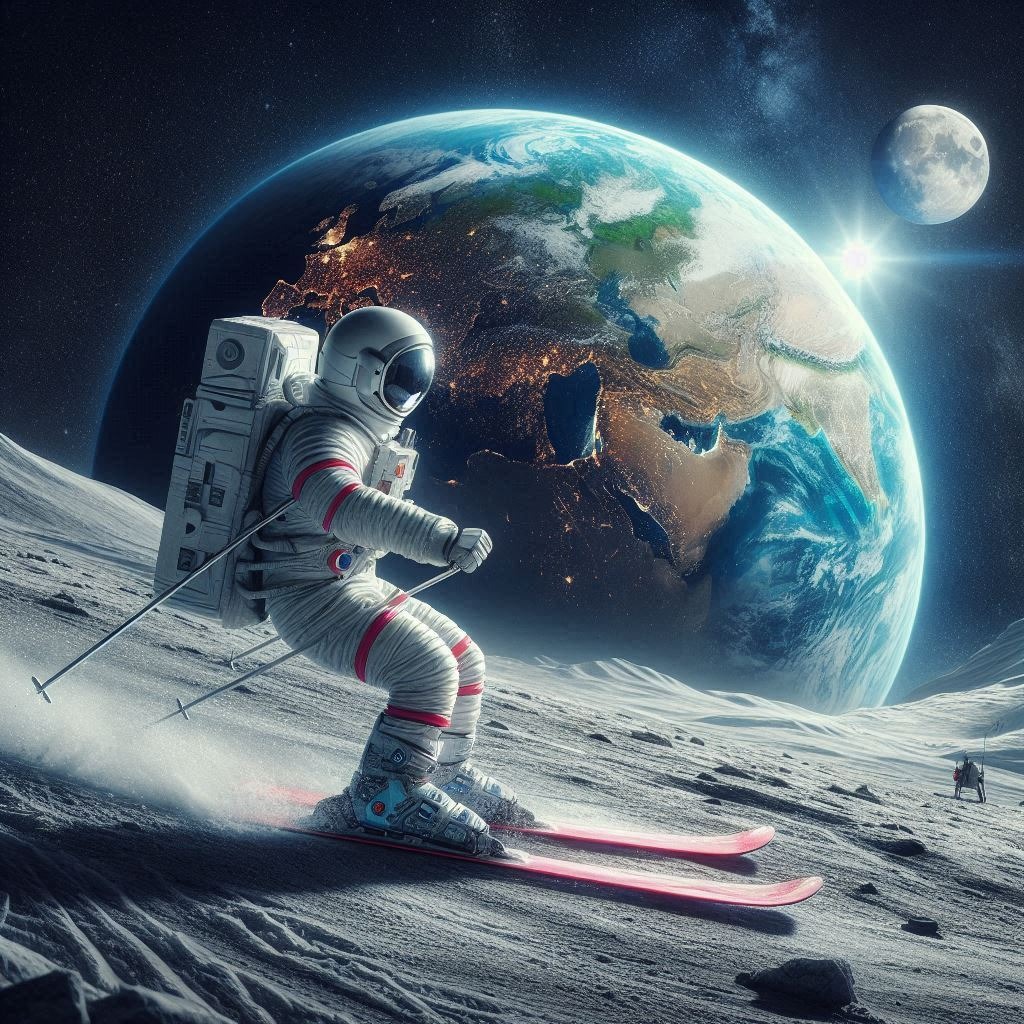
미적 점수 (1~10점): 1